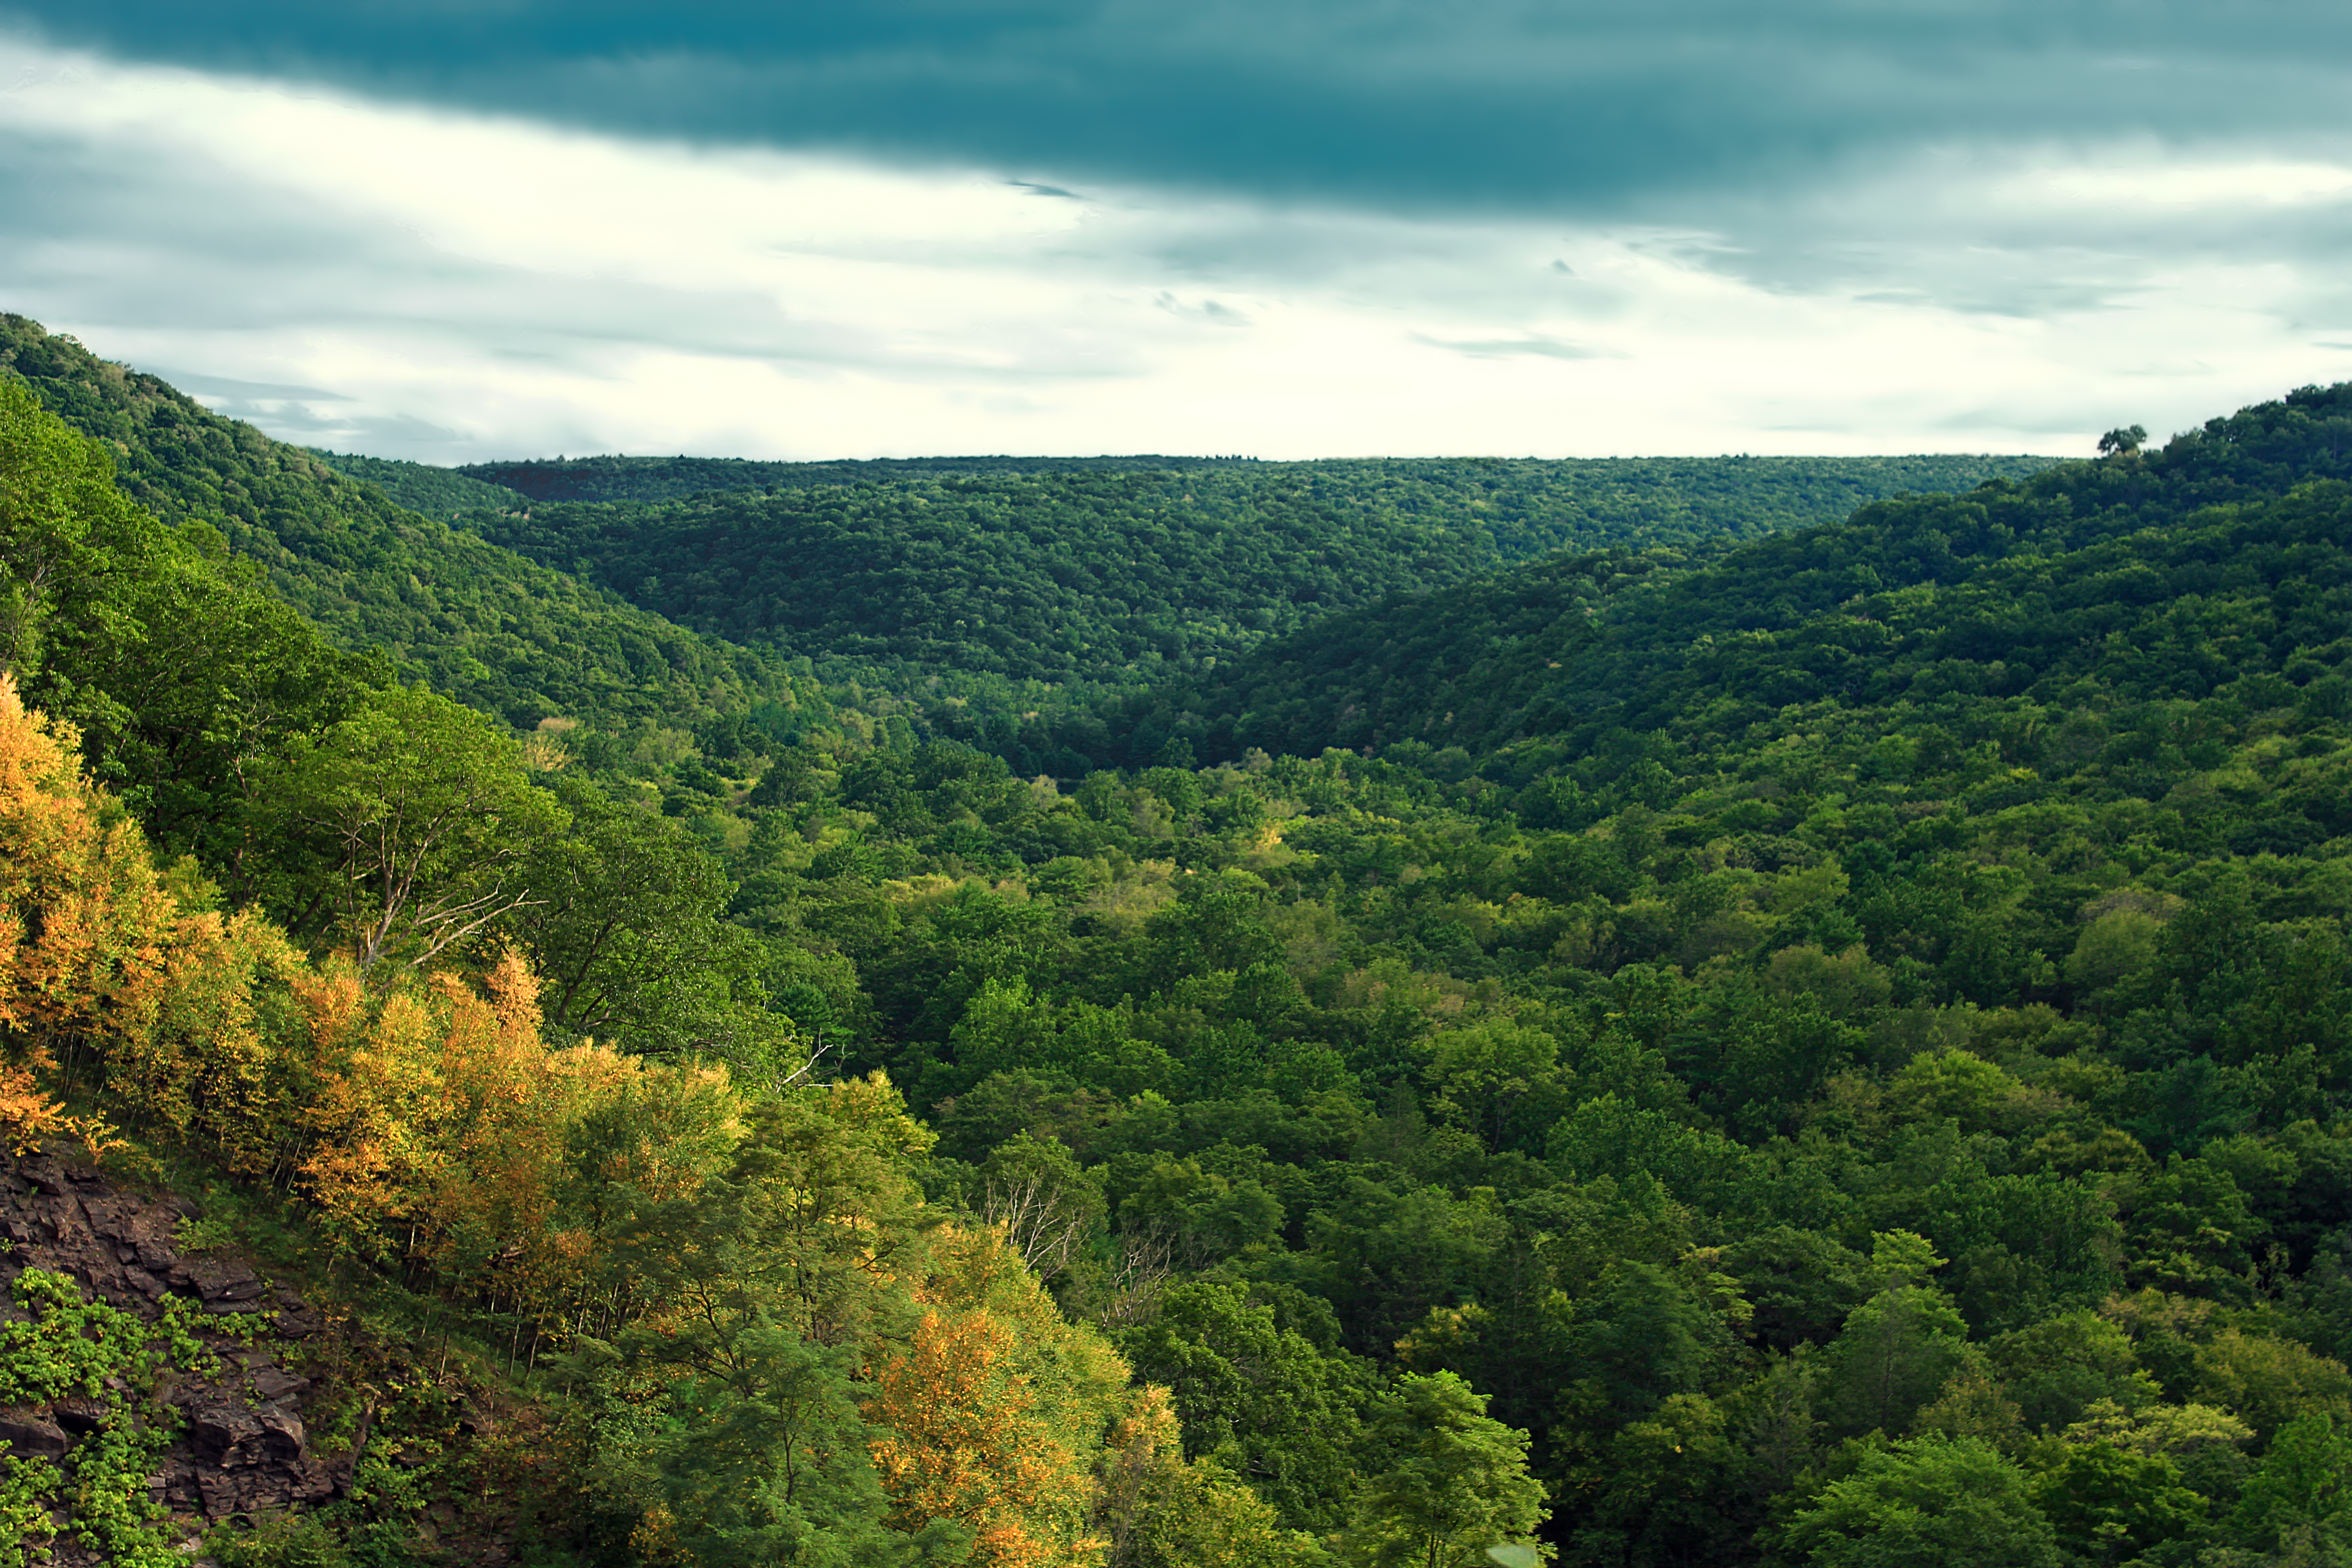
landscape, tree, nature, forest, wilderness, mountain, sky, hiking, meadow, leaf, hill, valley, mountain range, summer, green, jungle, autumn, ridge, trees, hills, creativecommons, clouds, mountains, vegetation, cliffs, rainforest, clintoncounty, appalachianmountains, lowlight, pennsylvania, baldeaglemountain, waynetownship, zindelpark, lockhavencityauthority, boydrkellerreservoir, kellerreservoir, woodland, habitat, ecosystem, rural area, biome, natural environment, geographical feature, woody plant, mountainous landforms, temperate broadleaf and mixed forest, temperate coniferous forest